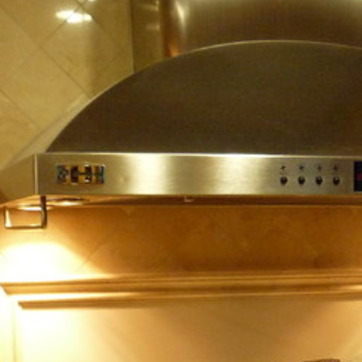
Material: metal